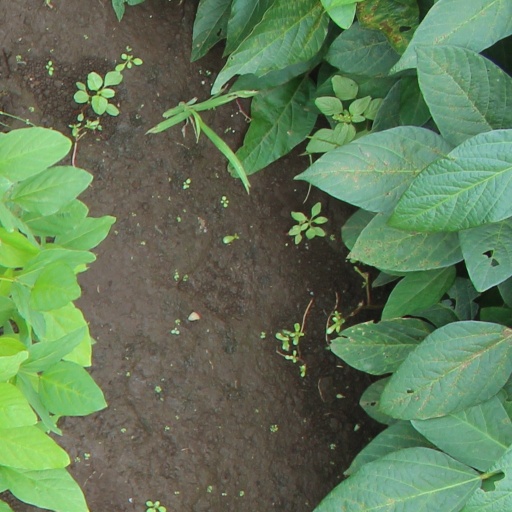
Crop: soybean